Nancy Welford

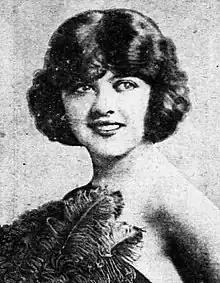
Welford in 1923

Nancy Welford (May 31, 1904 – September 30, 1991), also known as Christine Welford, was a British-born American actress in the early sound film era.